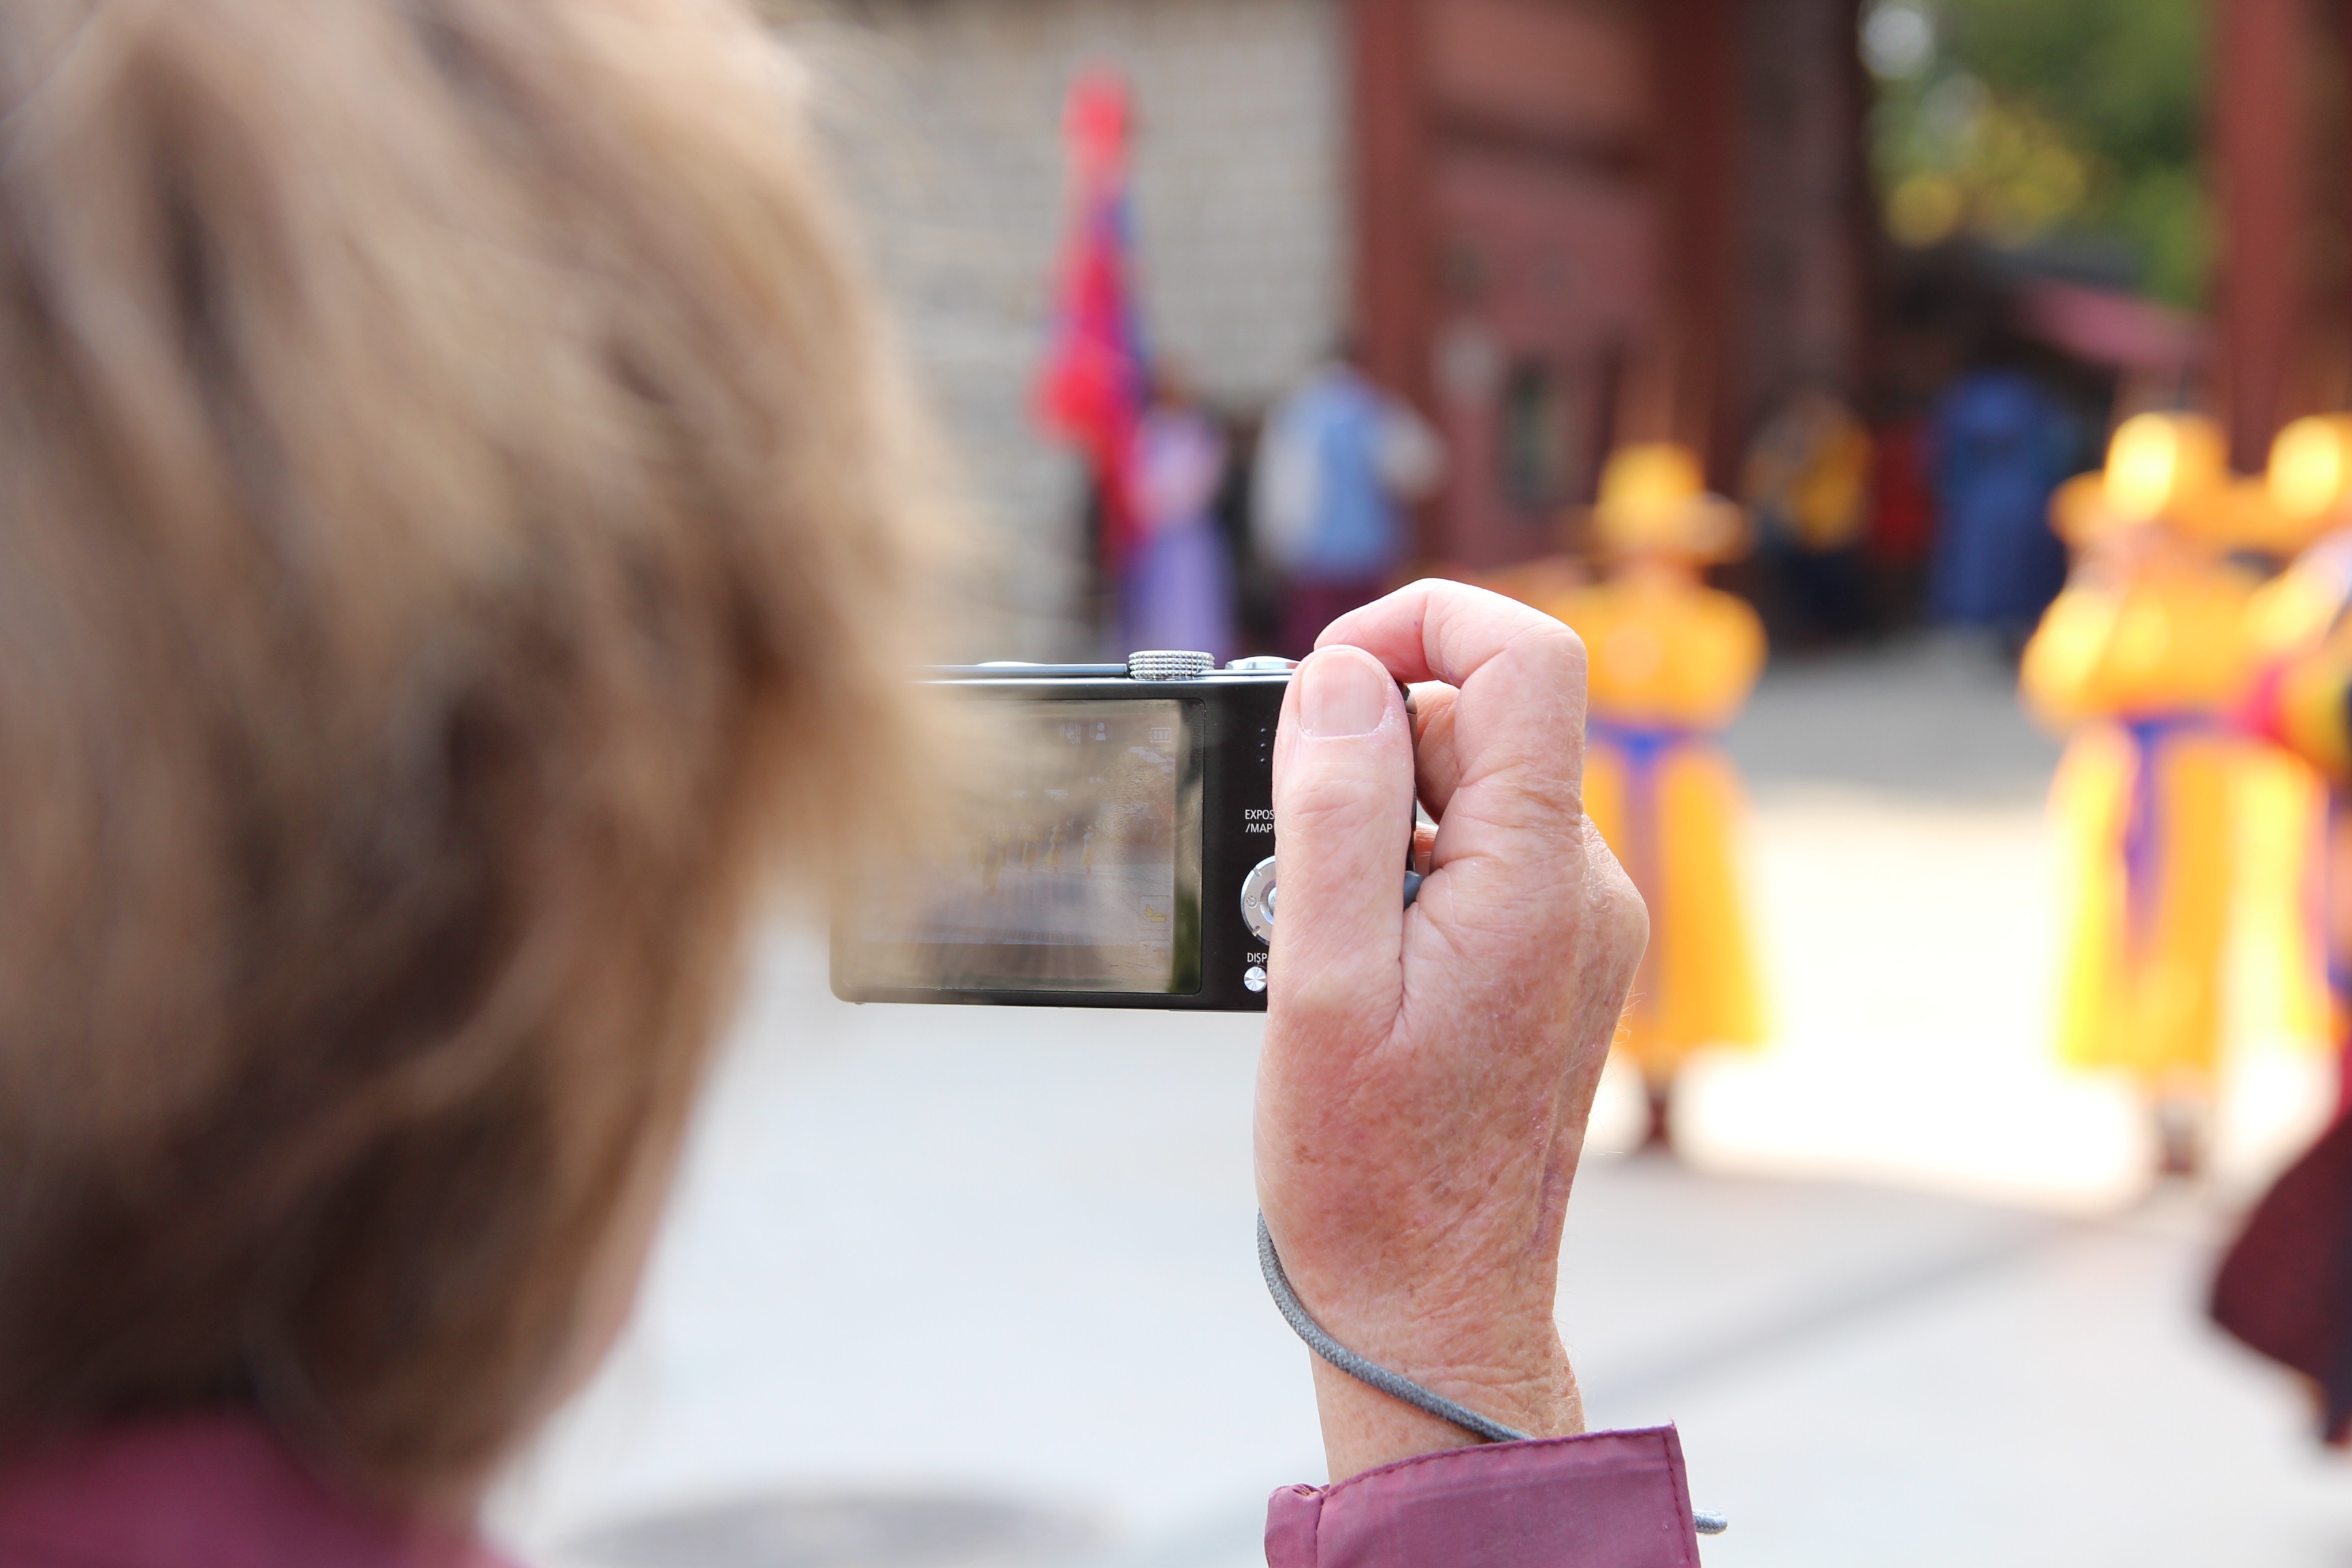
hand, photo, travel, color, child, korea, shooting, skin, event, traditional, seoul, forbidden city, historic sites, sense, cultural property, virtue kotobuki shrine, human action